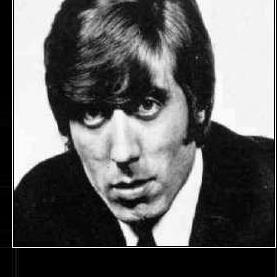
Age: 24